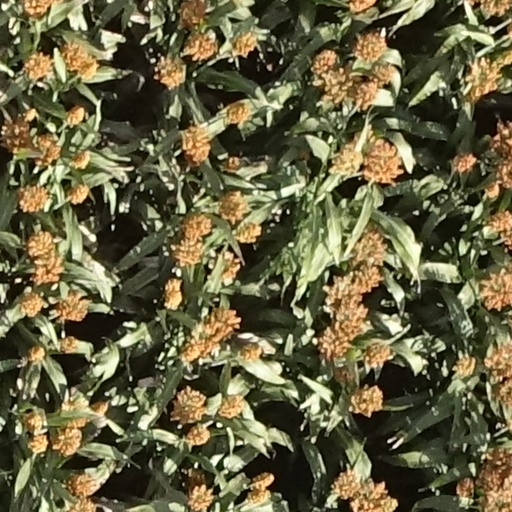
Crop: sorghum